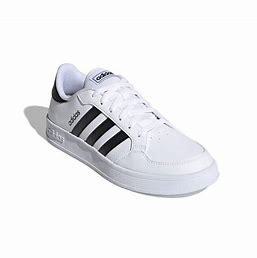
Brand: Adidas
Model: Breaknet